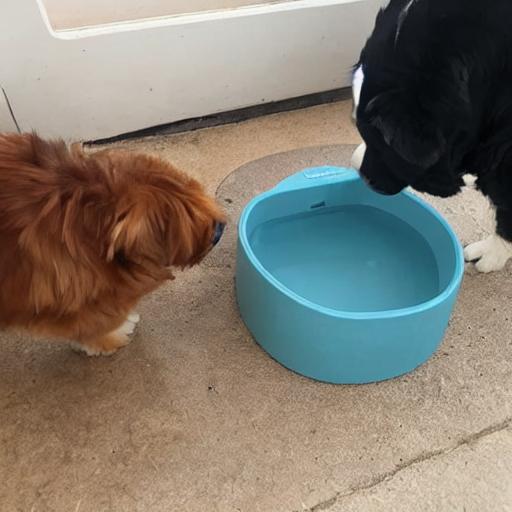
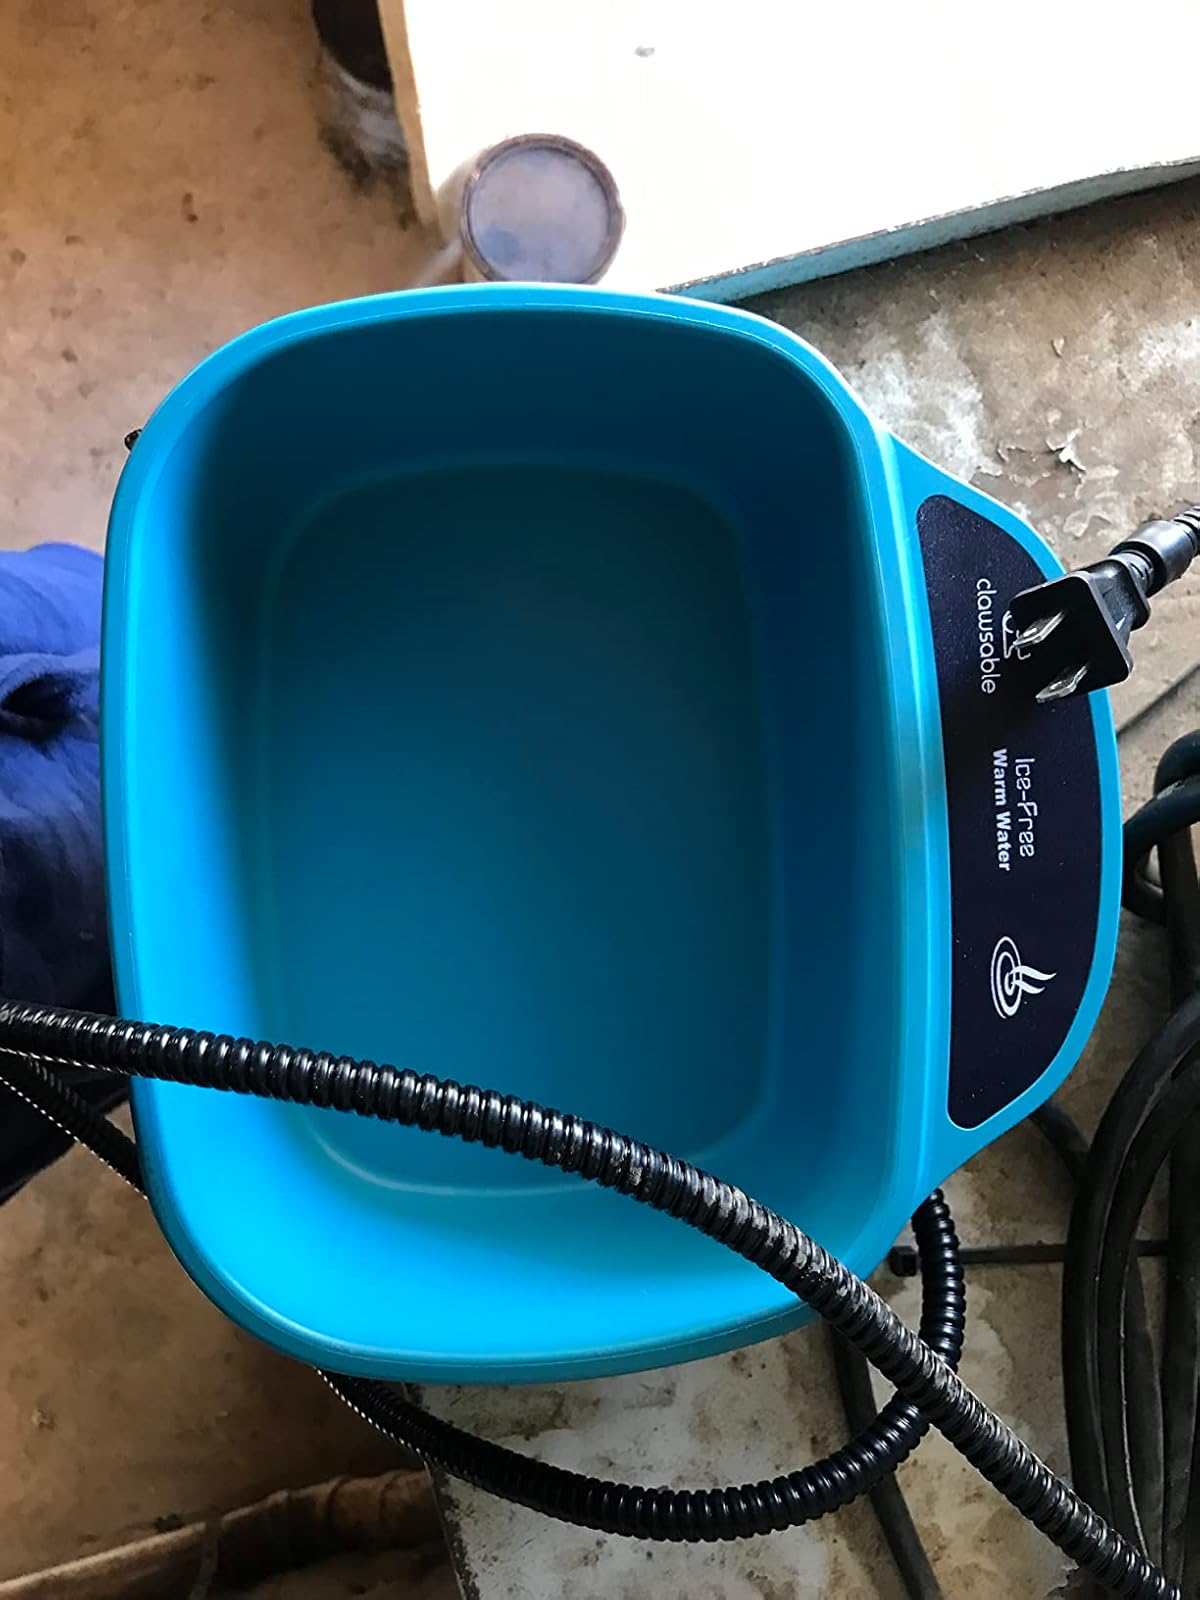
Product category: items_bowl
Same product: no